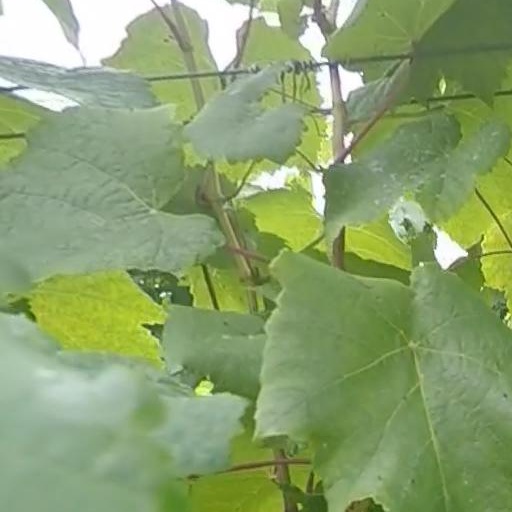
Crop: grape